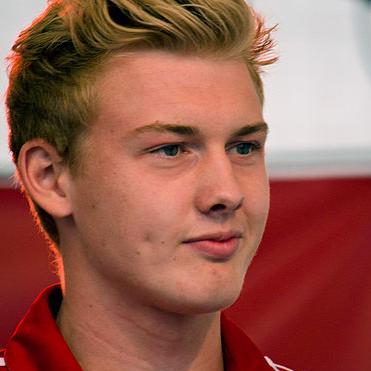
Age: 17